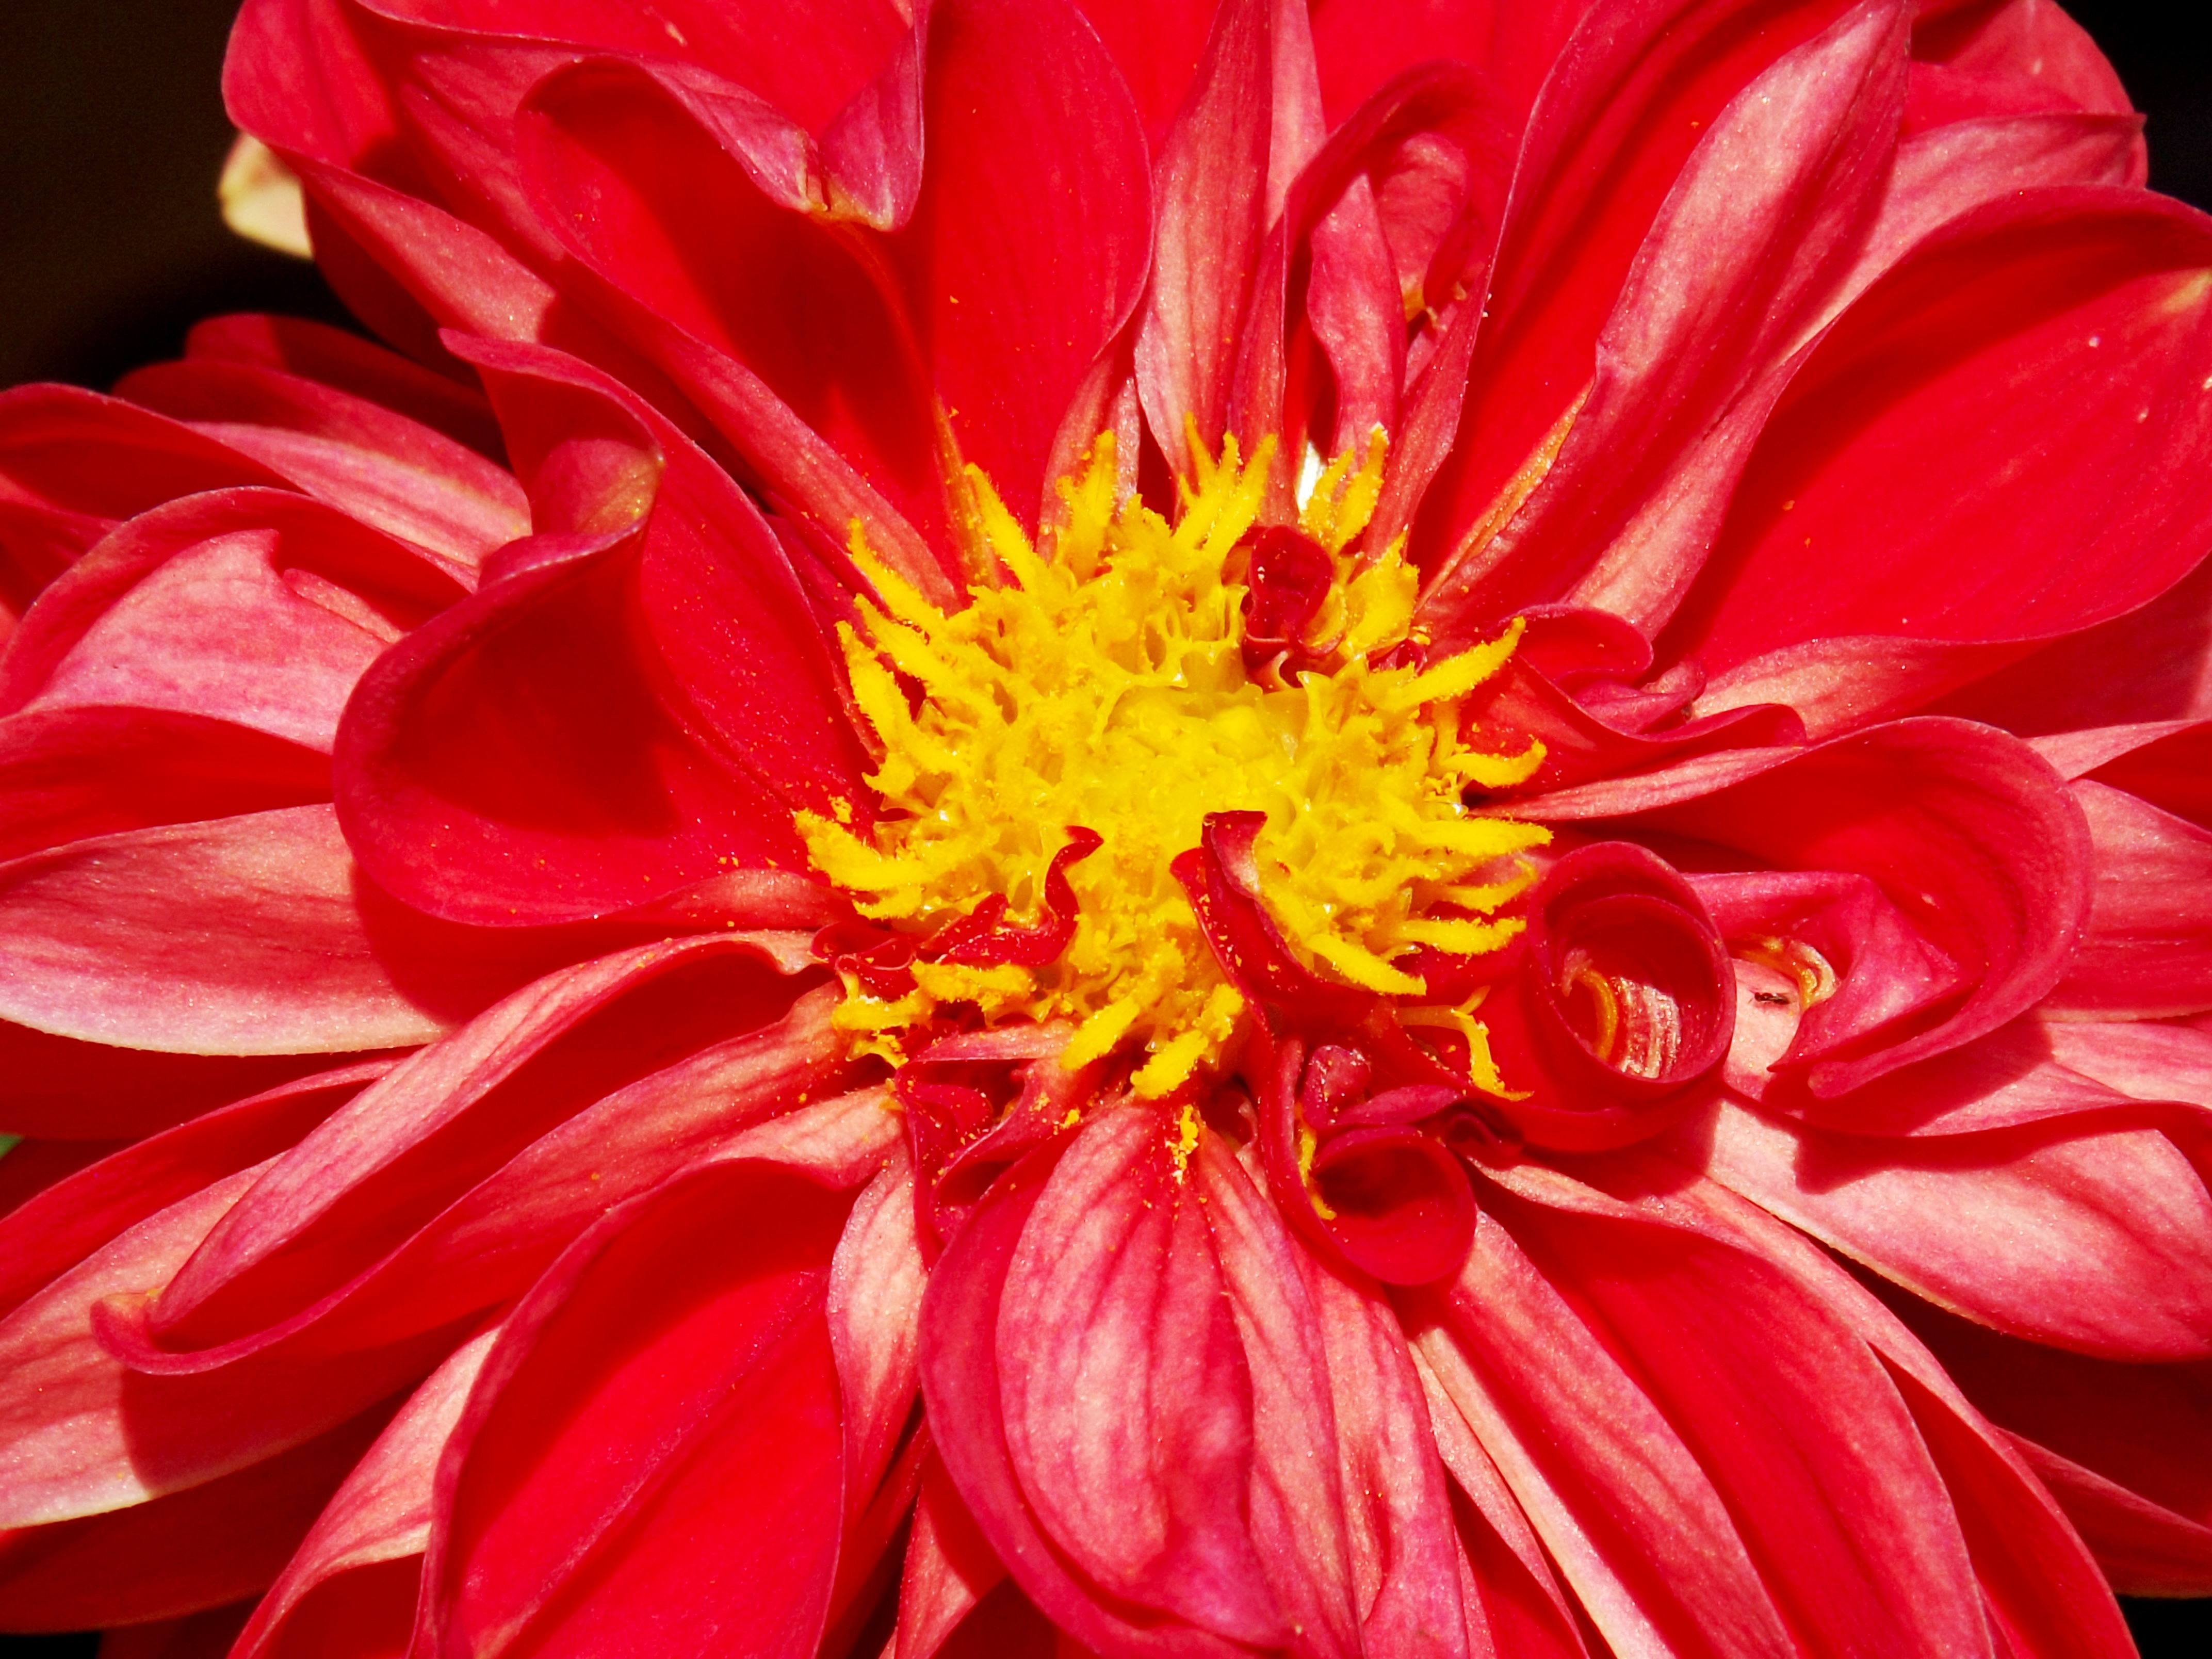
nature, blossom, plant, flower, petal, bloom, red, garden, close, flora, dahlia, red flower, macro photography, flowers flowers, flowering plant, daisy family, land plant, chrysanths